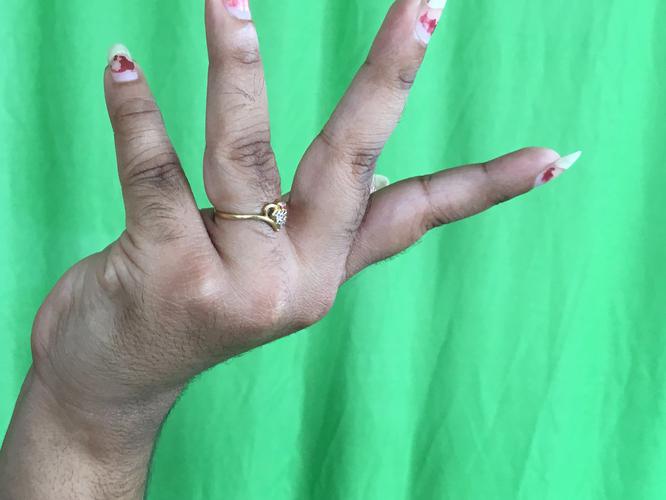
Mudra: Alapadmam
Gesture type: single_hand